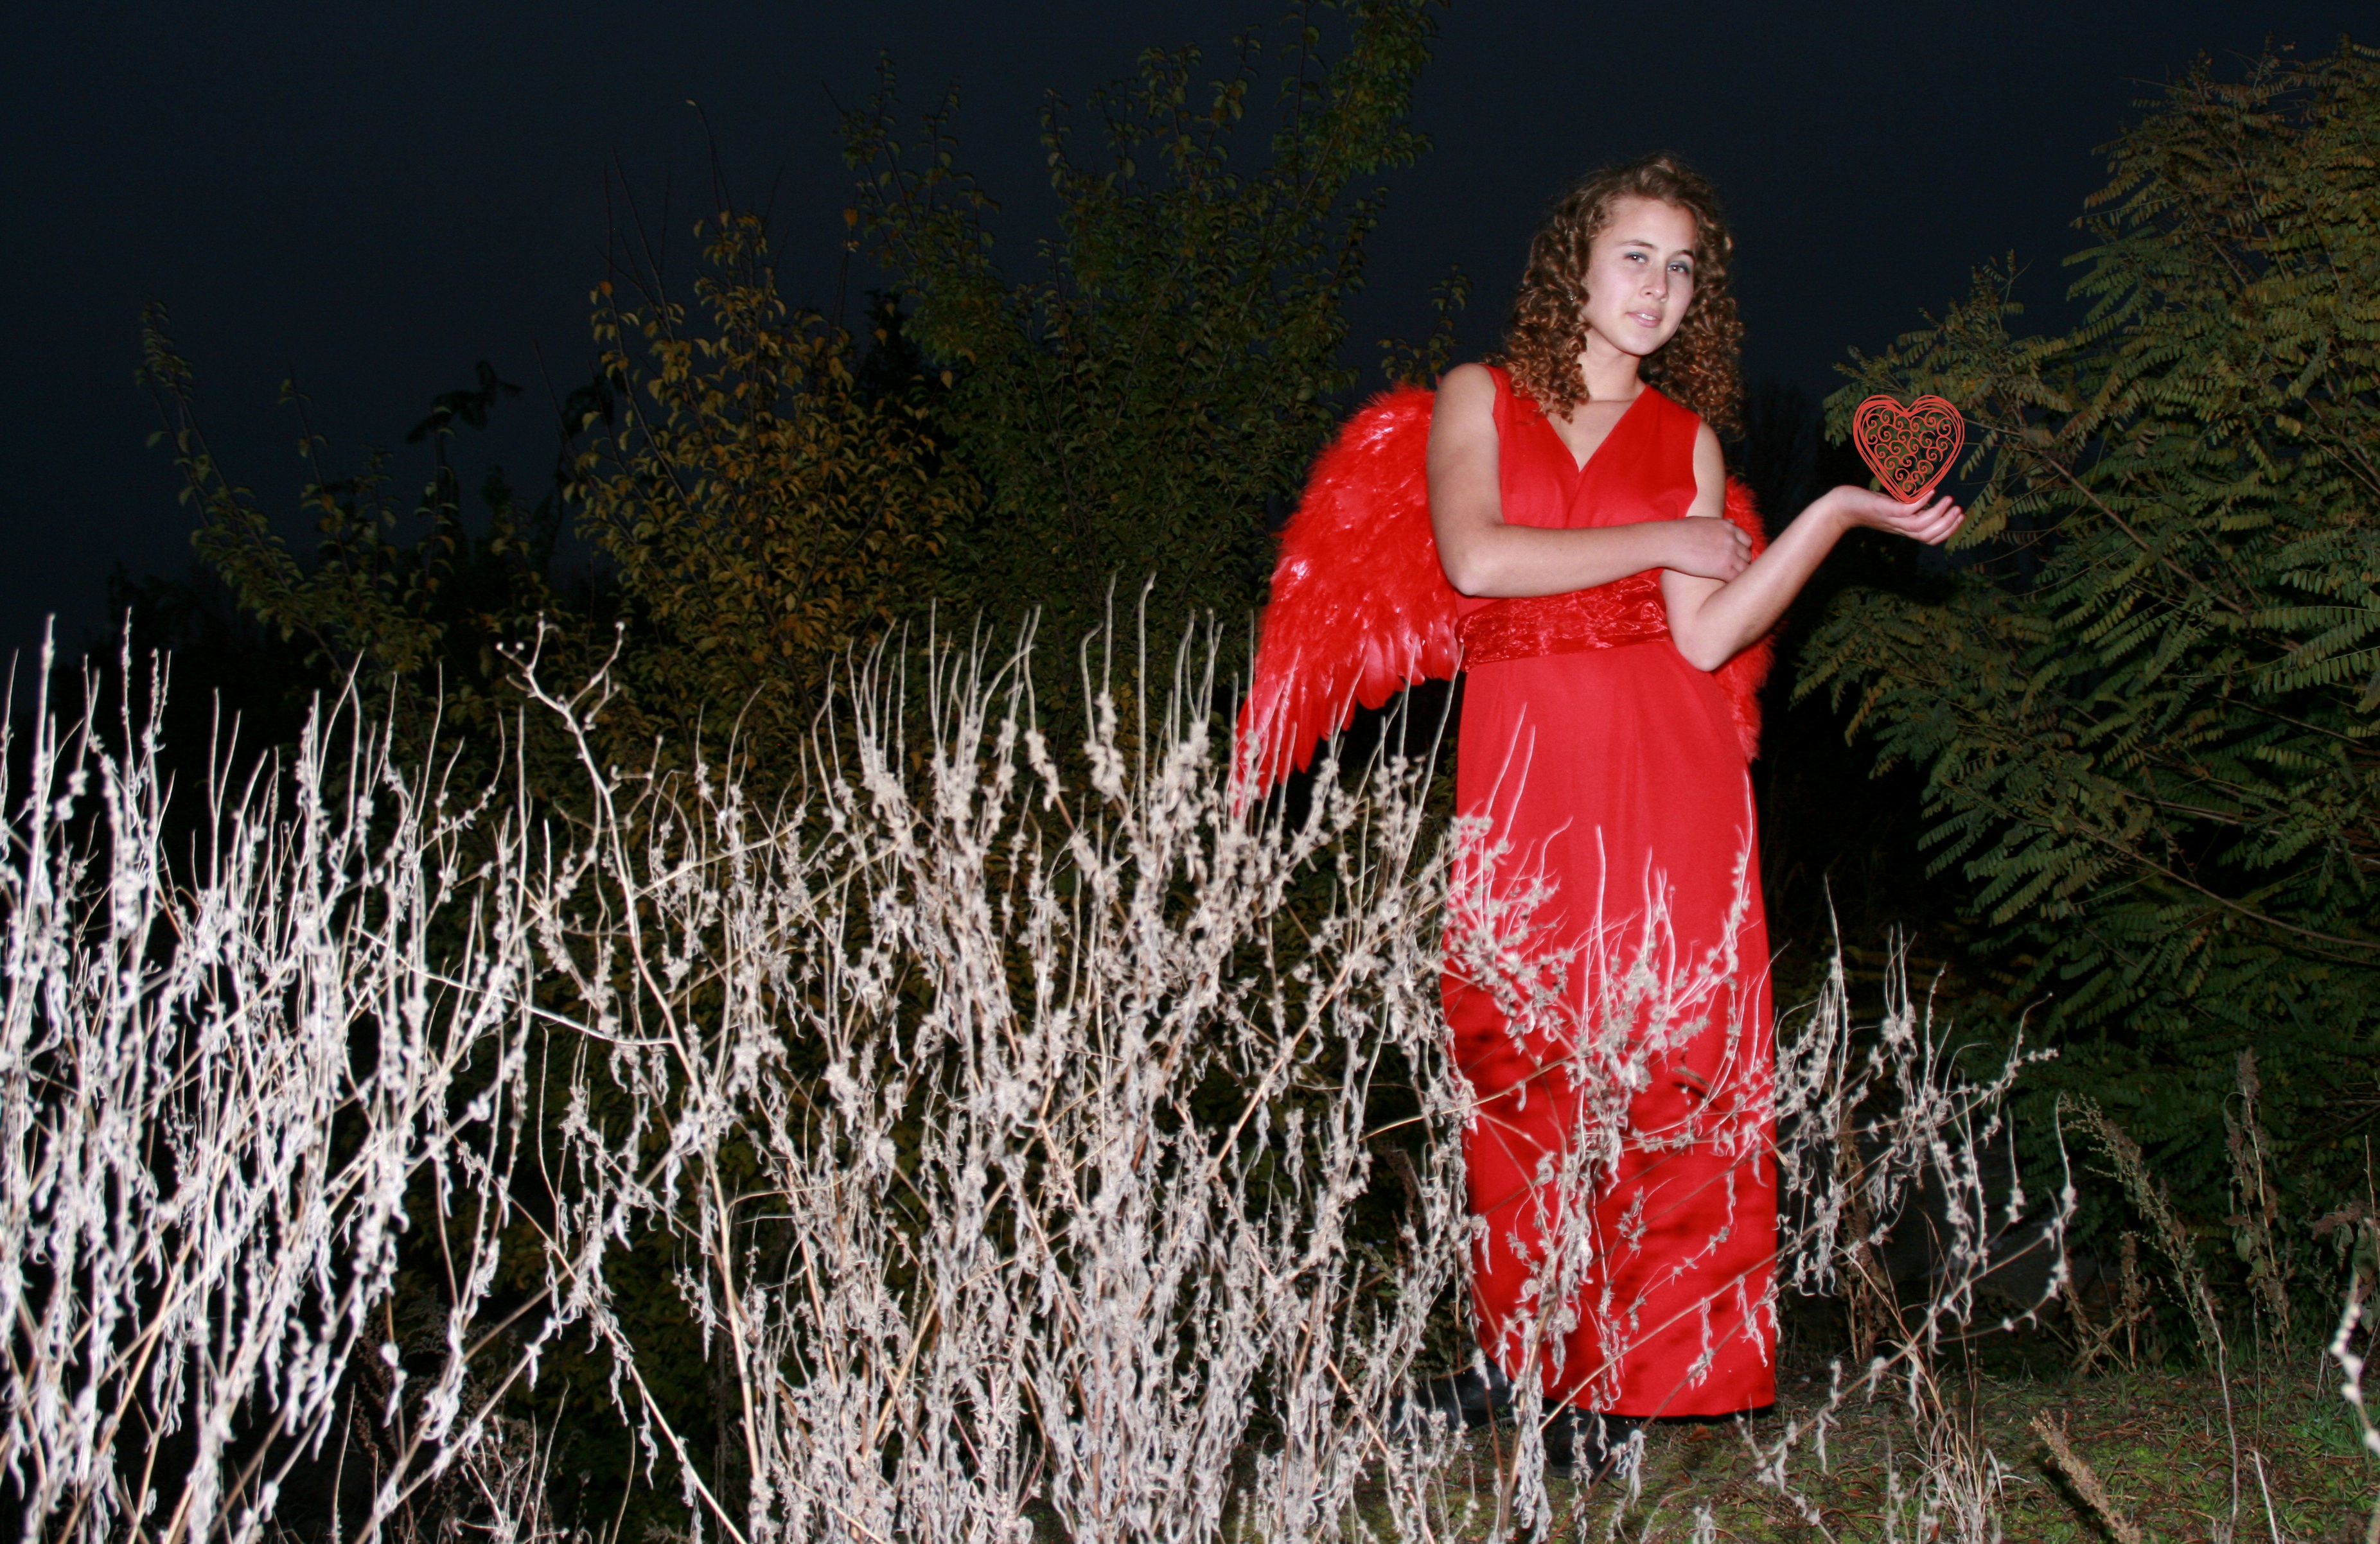
tree, nature, forest, winter, plant, girl, night, flower, heart, spring, red, autumn, season, angel, dress, wings